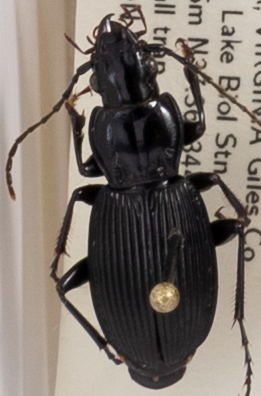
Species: Pterostichus lachrymosus
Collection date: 2019-08-27
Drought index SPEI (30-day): -0.764
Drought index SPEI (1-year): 1.69
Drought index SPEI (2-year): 1.69